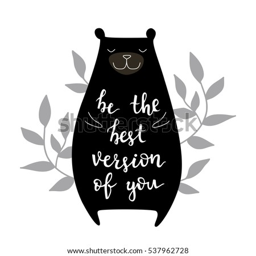
be the best version of you .